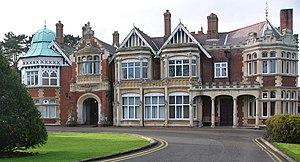
Le Bâton de Plutarque est la dix-septième aventure et le vingt-troisième album de la série de bande dessinée Blake et Mortimer, scénarisé par Yves Sente et dessiné par André Juillard, d'après les personnages créés par Edgar P. Jacobs. Il s'agit d'un préquel au Secret de l'Espadon.